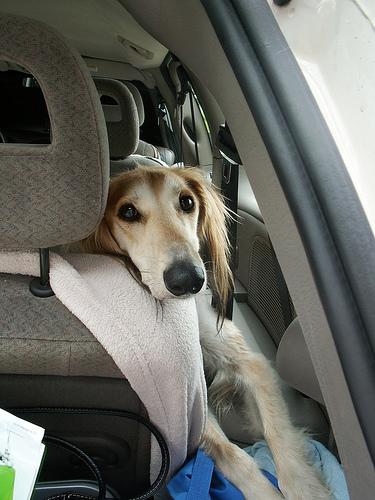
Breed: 206-n000051-Saluki